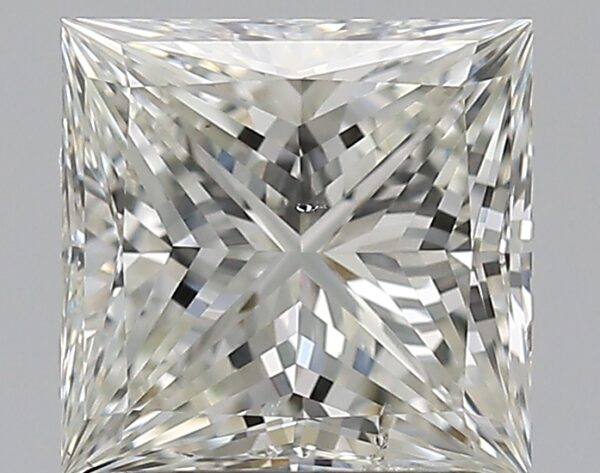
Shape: princess
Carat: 1.51
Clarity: SI2
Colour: J
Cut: EX
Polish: EX
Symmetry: VG
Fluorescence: N
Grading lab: GIA
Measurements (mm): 6.48 x 6.37 x 4.37